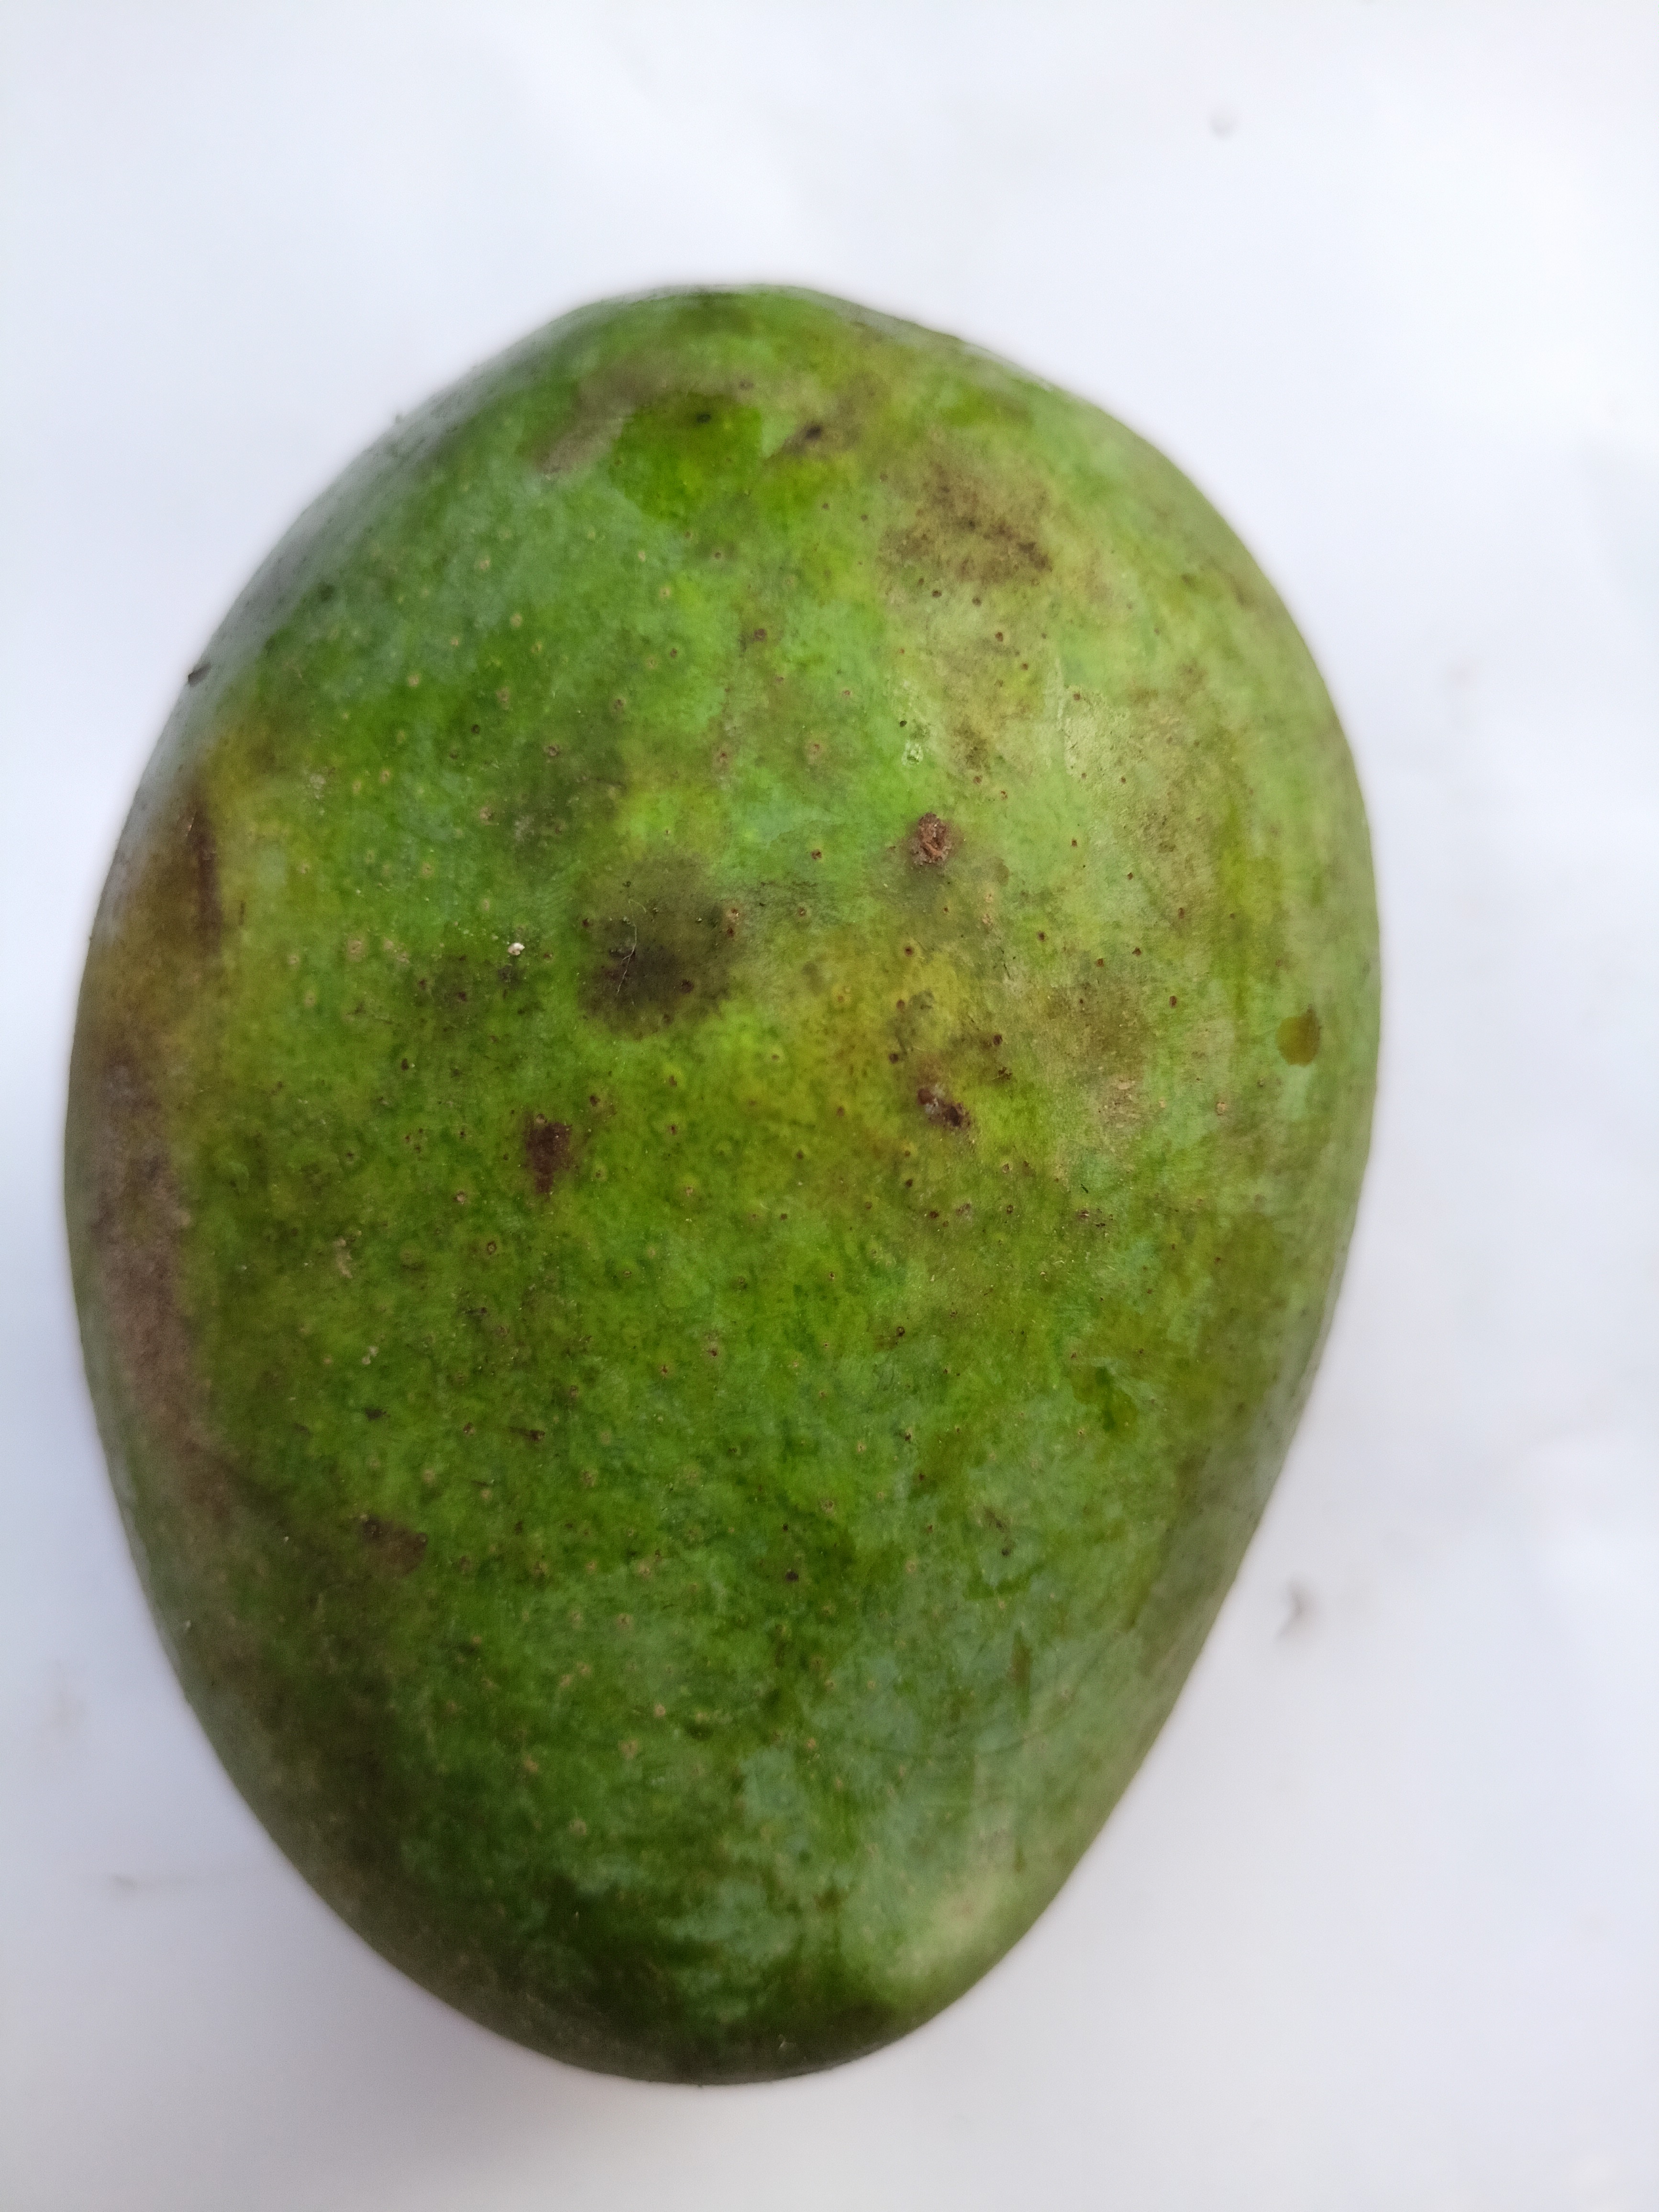
Mango variety: Khrishapat